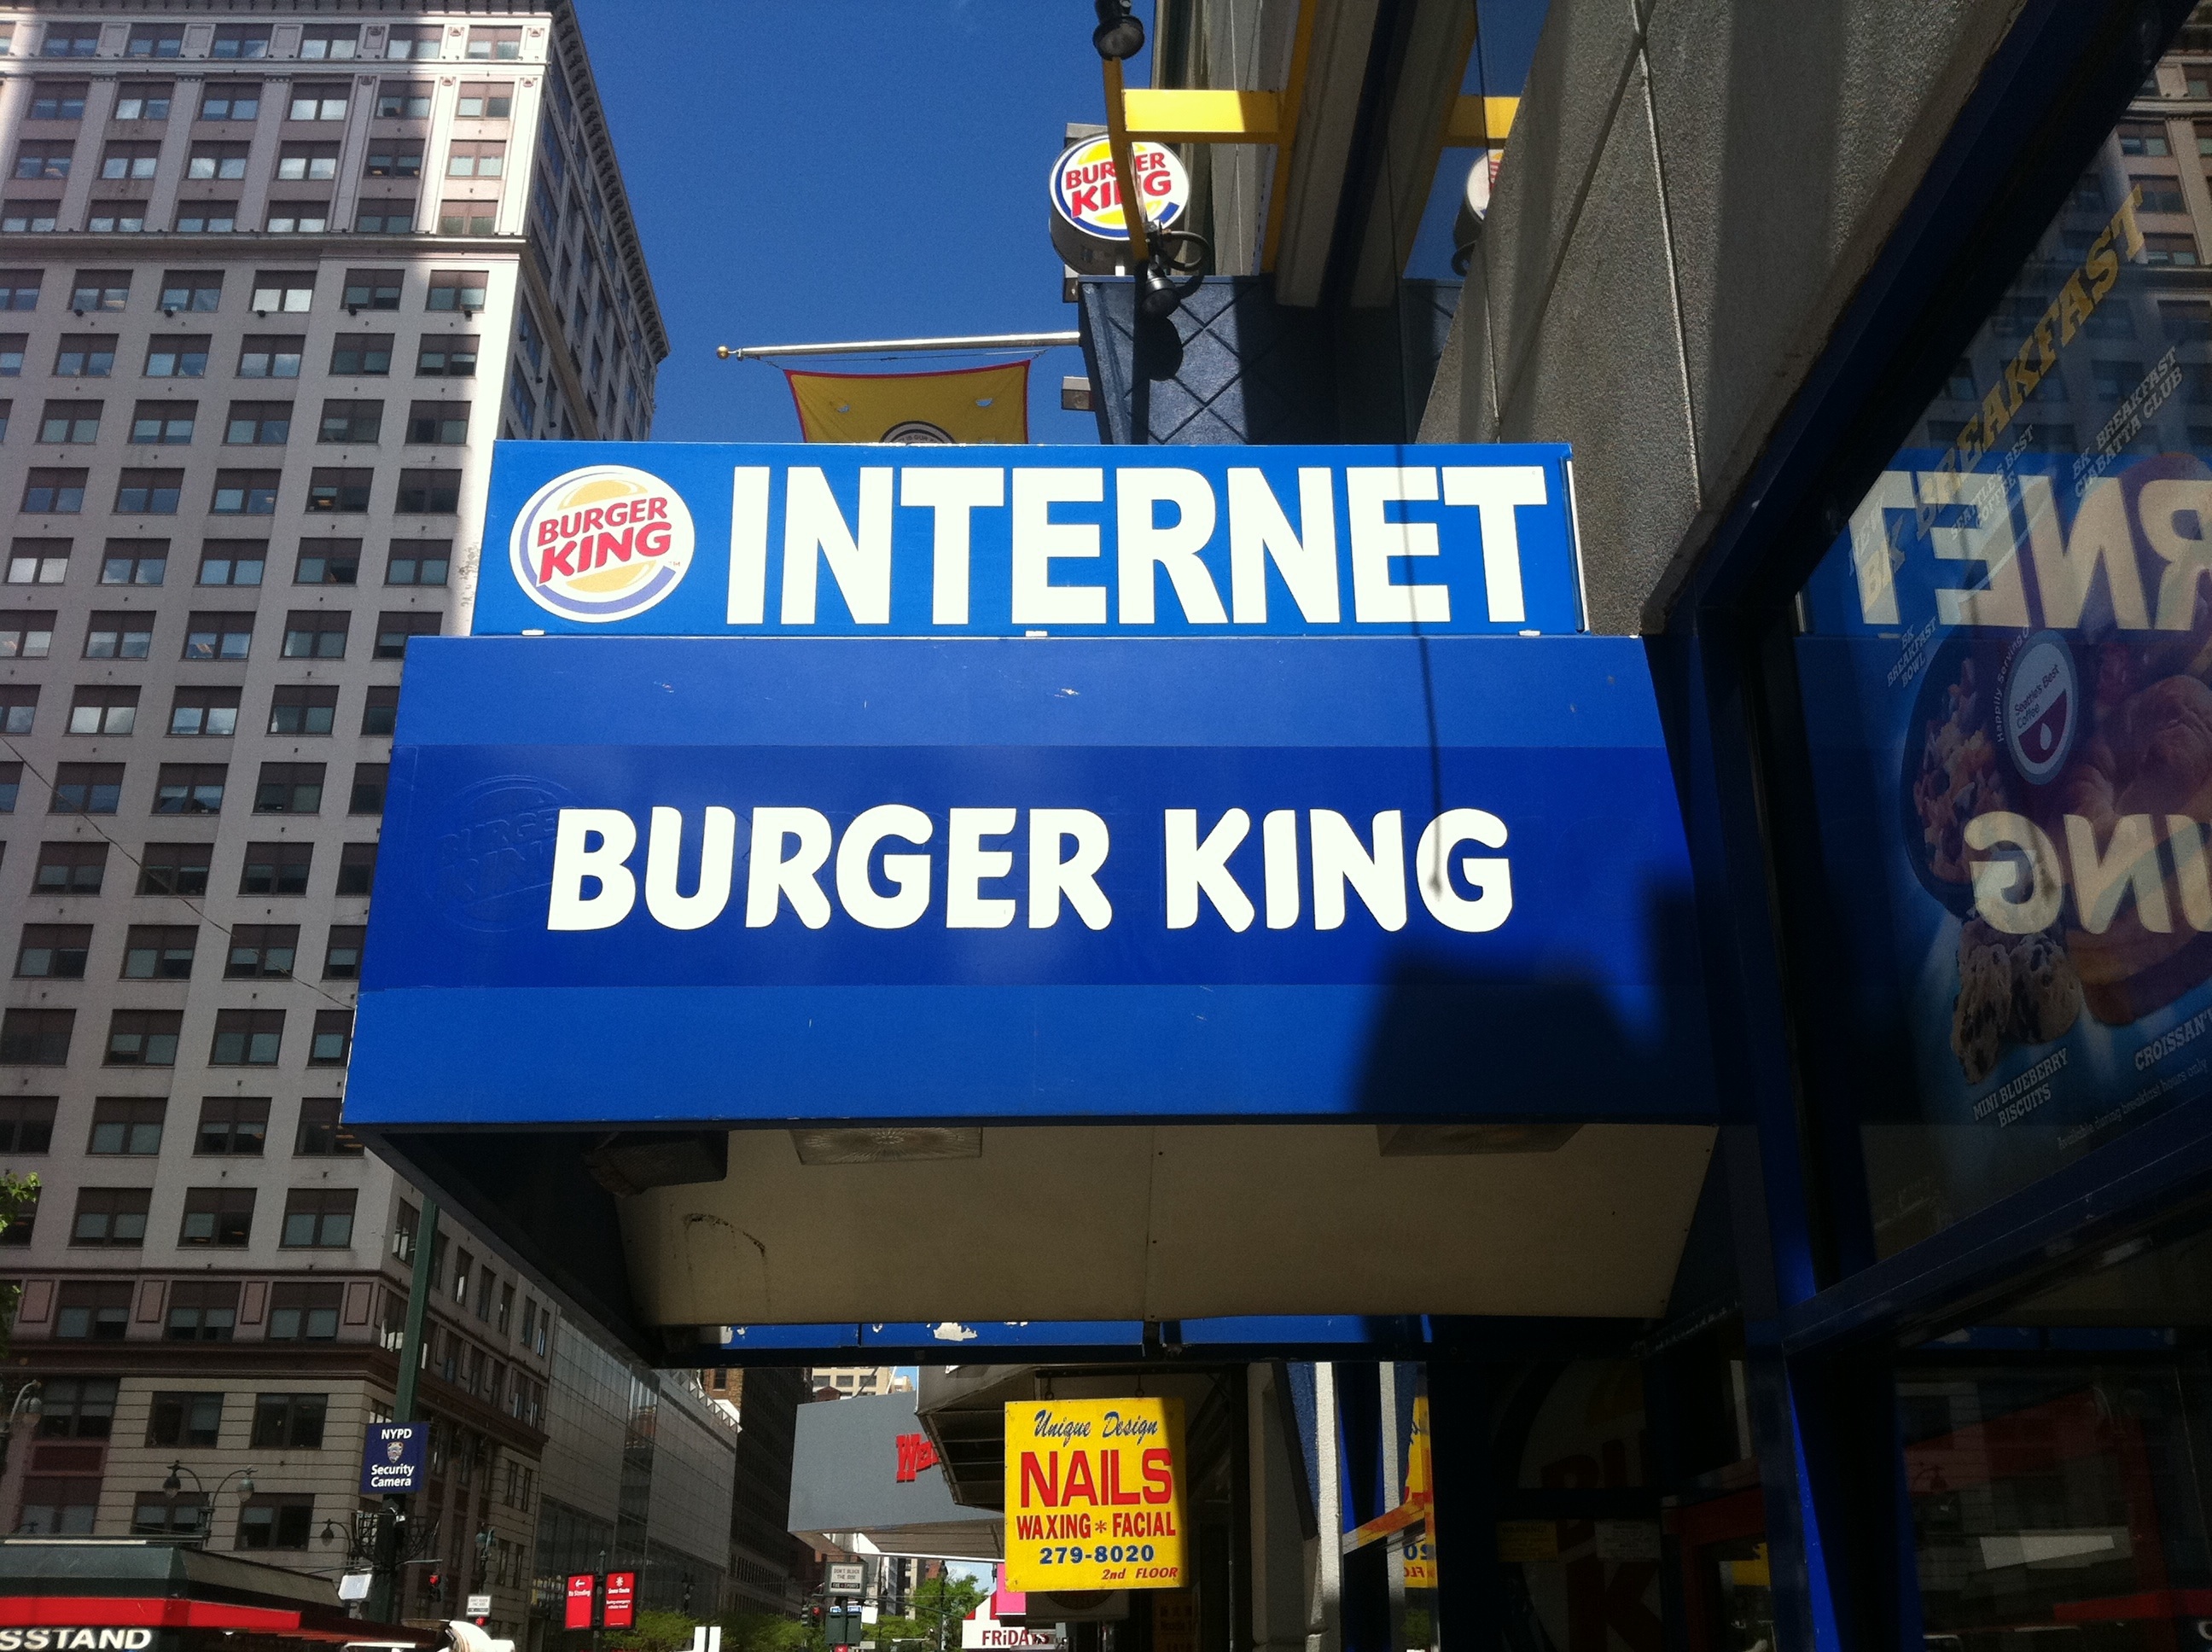
advertising, sign, signage, public transport, display device